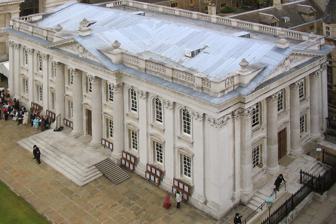
Building: Senate House, Cambridge
Country: United Kingdom
Year built: 1730
Building at the University of Cambridge Senate House The Senate House viewed from the Great St Mary's tower. General information Type Academic Architectural style Neoclassical Location King's Parade , Cambridge Construction started 1722 Completed 1730 Owner University of Cambridge Design and construction Architect(s) James Gibbs The Senate House is a 1720s building of the University of Cambridge in England, used formerly for meetings of its senate and now mainly for graduation ceremonies . Location and construction Senate House interior looking towards the east end The building, which is situated in the centre of the city between King's and Gonville and Caius Colleges, was designed by architect James Gibbs , based to an unclear extent on designs by the gentleman-architect Sir James Burrough , and built in 1722–1730 by Gibbs in a neo-classical style using Portland stone . The ceremony to lay the first stone was performed by Thomas Crosse , then Vice-Chancellor , on 22 June 1722. The site was previously used for houses, which were purchased by an act of Parliament , [ which? ] dated 11 June 1720. It was officially opened in July 1730, although the western end was not completed until 1768. The Senate House was originally intended to be one side of a quadrangle, however the rest of the structure was never completed. It forms part of the Old Schools Site . It is a Grade I listed building. History and usage Graduation ceremony Graduands enter the Senate House at a graduation ceremony Lord Eatwell , in academic dress , leaving the Senate House Graduates receiving an undergraduate degree wear the academic dress that they were entitled to before graduating: for example, most students becoming Bachelors of Arts wear undergraduate gowns and not BA gowns. Graduates are presented in the Senate House college by college, in order of foundation or recognition by the university, except for the royal colleges. The 31 colleges process to the Senate House in the following order: King's Trinity St John's Peterhouse Clare Pembroke Gonville & Caius Trinity Hall Corpus Christi Queens' St Catharine's Jesus Christ's Magdalene Emmanuel Sidney Sussex Downing Girton Newnham Selwyn Fitzwilliam Churchill Murray Edwards Darwin Wolfson Clare Hall Robinson Lucy Cavendish St Edmund's Hughes Hall Homerton During the congregation, graduands are brought forth by the Praelector of their college, who takes them by the right hand, and presents them to the vice-chancellor for the degree they are about to take. The Praelector presents graduands with the following Latin statement, substituting the name of the degree for "____": " Dignissima domina, Domina Procancellaria et tota Academia praesento vobis hunc virum quem scio tam moribus quam doctrina esse idoneum ad gradum assequendum _____; idque tibi fide mea praesto totique Academiae. (Most worthy Vice-Chancellor and the whole University, I present to you this man whom I know to be suitable as much by character as by learning to proceed to the degree of ____; for which I pledge my faith to you and to the whole University.)" and female graduands with the following: " Dignissima domina, Domina Procancellaria et tota Academia praesento vobis hanc mulierem quam scio tam moribus quam doctrina esse idoneam ad gradum assequendum ____; idque tibi fide mea praesto totique Academiae. (Most worthy Vice-Chancellor and the whole University, I present to you this woman whom I know to be suitable as much by character as by learning to proceed to the degree of ____; for which I pledge my faith to you and to the whole University.)" After presentation, the graduand is called by name and kneels before the vice-chancellor and proffers their hands to the vice-chancellor, who clasps them and then confers the degree through the following Latin statement—the Trinitarian formula ( in nomine Patris ...) may be omitted at the request of the graduand: " Auctoritate mihi commissa admitto te ad gradum ____, in nomine Patris et Filii et Spiritus Sancti. (By the authority committed to me, I admit you to the degree of ____, in the name of the Father and of the Son and of the Holy Spirit.)" The now-graduate then rises, bows and leaves the Senate House through the Doctor's door, where he or she receives his or her certificate, into Senate House passage . At the University of Cambridge, each graduation is a separate act of the university's governing body, the Regent House , and must be voted on as with any other act. A formal meeting of the Regent House, known as a Congregation , is held for this purpose. University's 800th anniversary Light show on the Senate House, for the 800th anniversary of the foundation of the university. As part of the university's 800th anniversary celebrations in 2008, the side of the Senate House was illuminated with a light show, illustrating aspects of the history of the university. Traditions and legends Class lists for Part III of the Mathematical Tripos , June 2005 Mathematical Tripos results This section needs to be updated . Please help update this article to reflect recent events or newly available information. ( June 2023 ) At the end of the academic year, class-lists for most degrees are posted up on the outer wall of the building. The results of Part II and Part III of the Mathematical Tripos , however, are read out to the waiting students from the balcony of the Senate House, after which piles of class-lists are thrown to the ground from the balcony like confetti in a time-honored manner. Austin Seven A battered Austin Seven van was found on the apex of the Senate House roof on the morning of 8 June 1958. The van had been placed there the night before by a party of engineering students from Gonville & Caius College . They found the derelict Austin Seven in Harston and towed it into Cambridge. They removed the engine and rear axle to make it light enough to winch up to the roof, and hauled it up using cables and scaffolding they'd stolen from King's College . It took the university a week to get the van down and the prank received much media attention at the time. A variety of similar student pranks have been carried out on the roof of the building since. Most notably, a fully-decorated Christmas tree was placed on the corner of the Senate House roof in November 2022, assumed to be the work of night climbers . BBC Election Debate 2017 On 31 May 2017, Senate House hosted the BBC Election Debate ahead of the UK General Election eight days later. Mishal Husain chaired audience questions for Jeremy Corbyn , Tim Farron , Caroline Lucas , Paul Nuttall , Angus Robertson , Amber Rudd , and Leanne Wood . References